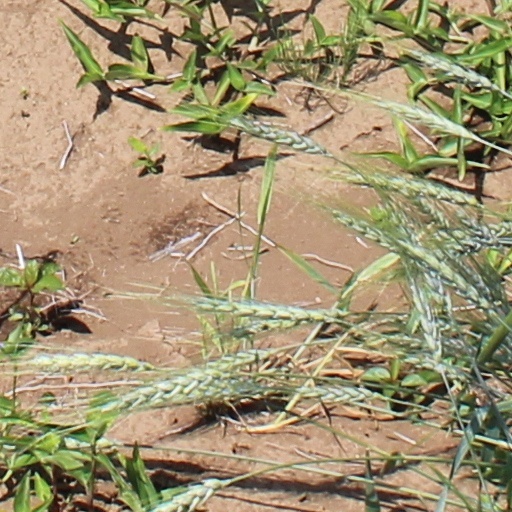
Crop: wheat